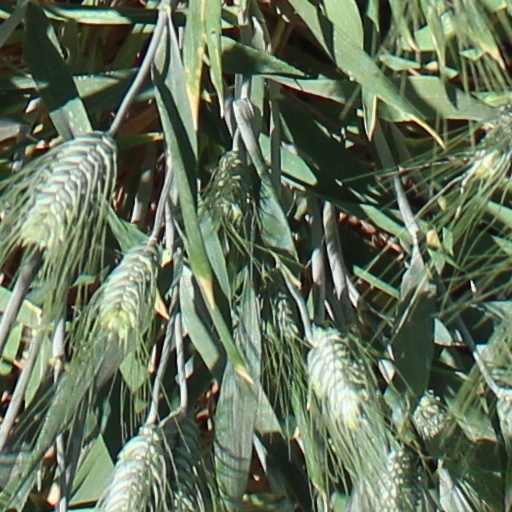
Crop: wheat